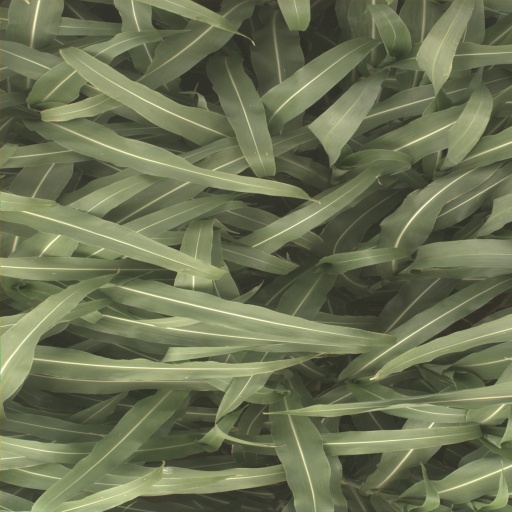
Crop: sorghum